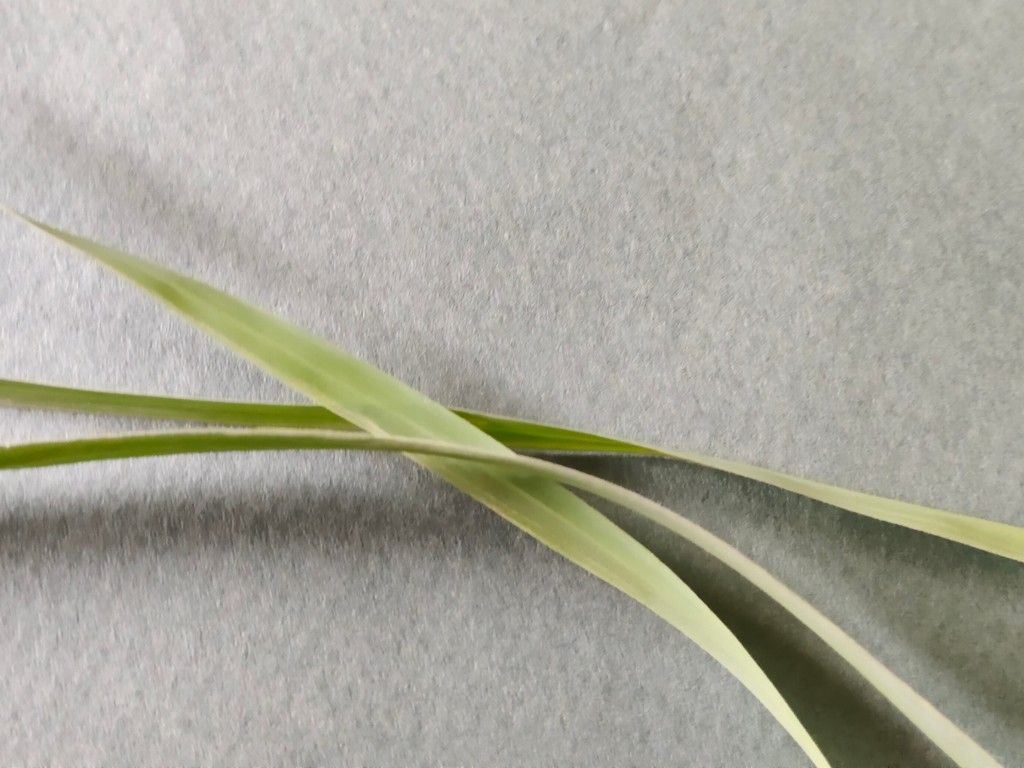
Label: Healthy